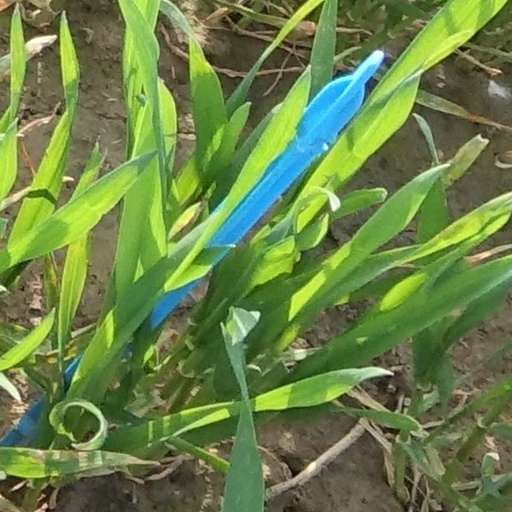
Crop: wheat